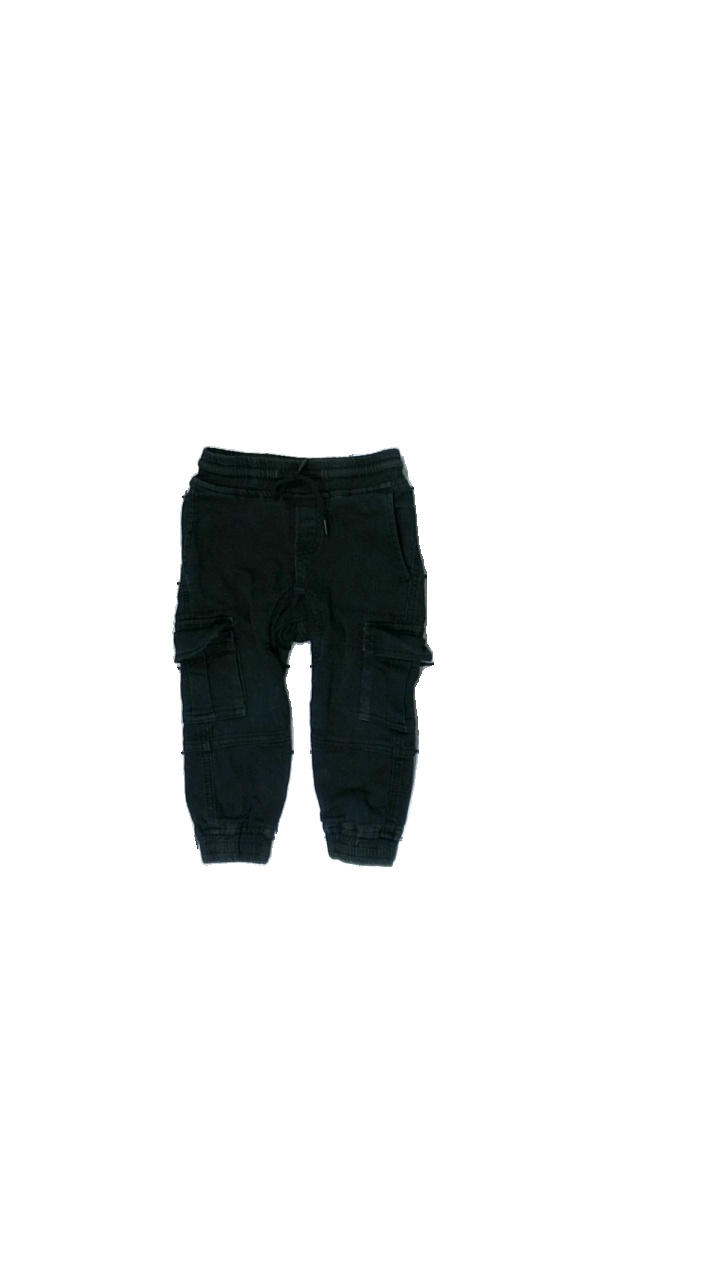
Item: Trousers (Children)
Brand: Missing
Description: svarta byxor med fickor på benen, lite matt i färgen
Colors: Black
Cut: Regular
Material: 65% cotton 35% viscose
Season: All
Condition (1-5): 4
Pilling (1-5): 5
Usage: Reuse
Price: <50